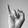
ASL letter: I